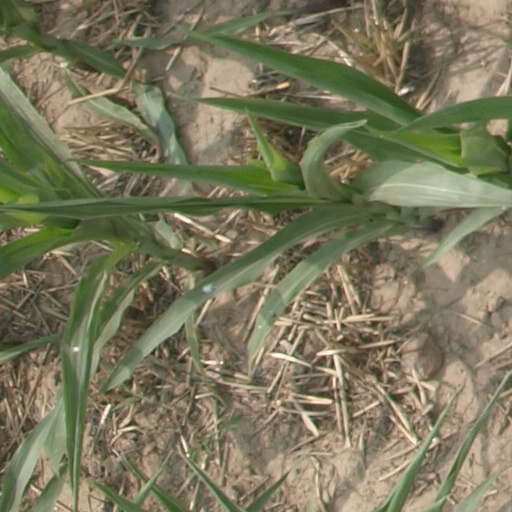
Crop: maize; corn